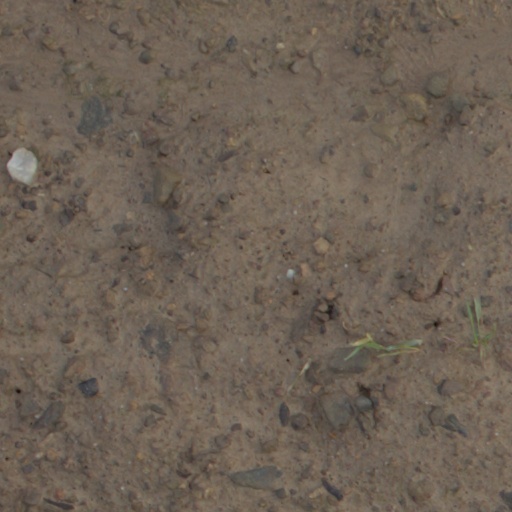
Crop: wheat